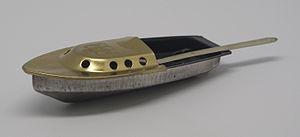
Un bateau pop-pop est un petit bateau jouet propulsé par un moteur à vapeur rudimentaire, chauffé typiquement par une bougie. Ce jouet a été inventé dans les années 1890 par l'ingénieur français Désiré Thomas Piot et il a été ultérieurement perfectionné. Très à la mode en Europe et aux États-Unis au début du XXᵉ siècle, ce jouet peu coûteux et facile à construire est encore commun à notre époque dans certains pays.